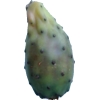
Label: cactus_fruit_green